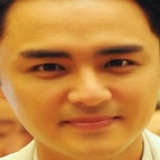
diễn viên Minh Đạo